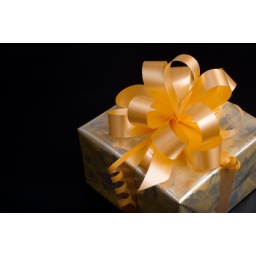
Nice gift packed in golden paper with yellow bow on black background